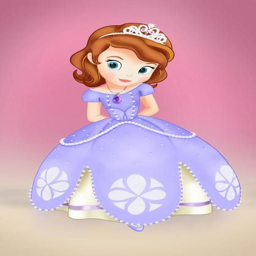
i swear that this is what person would look like as a cartoon character